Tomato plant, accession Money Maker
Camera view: horizontal (90 deg, fisheye); turntable rotation: 240 degrees
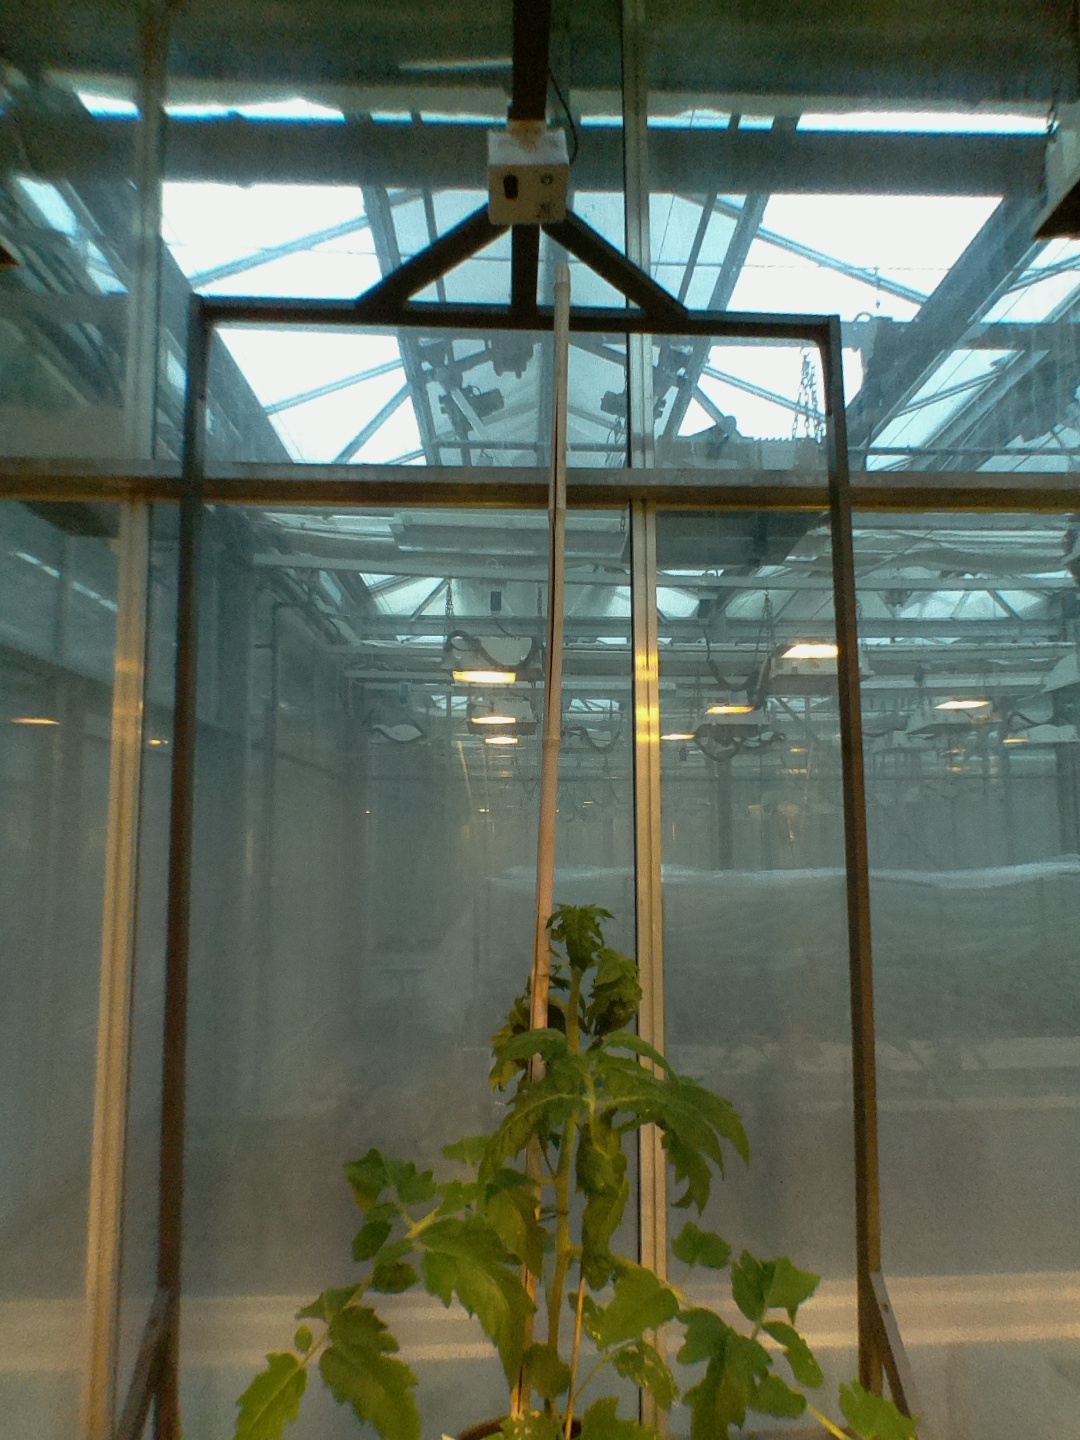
BBCH growth stage 53: 3 inflorescences visible